The English Way of Death

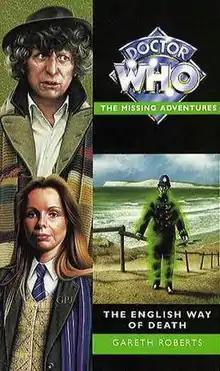
Cover Art

The English Way of Death is an original novel written by Gareth Roberts and based on the long-running British science fiction television series "Doctor Who". It features the Fourth Doctor, Romana II and K-9. It takes place immediately after the Missing Adventure "The Romance of Crime", also by Gareth Roberts.